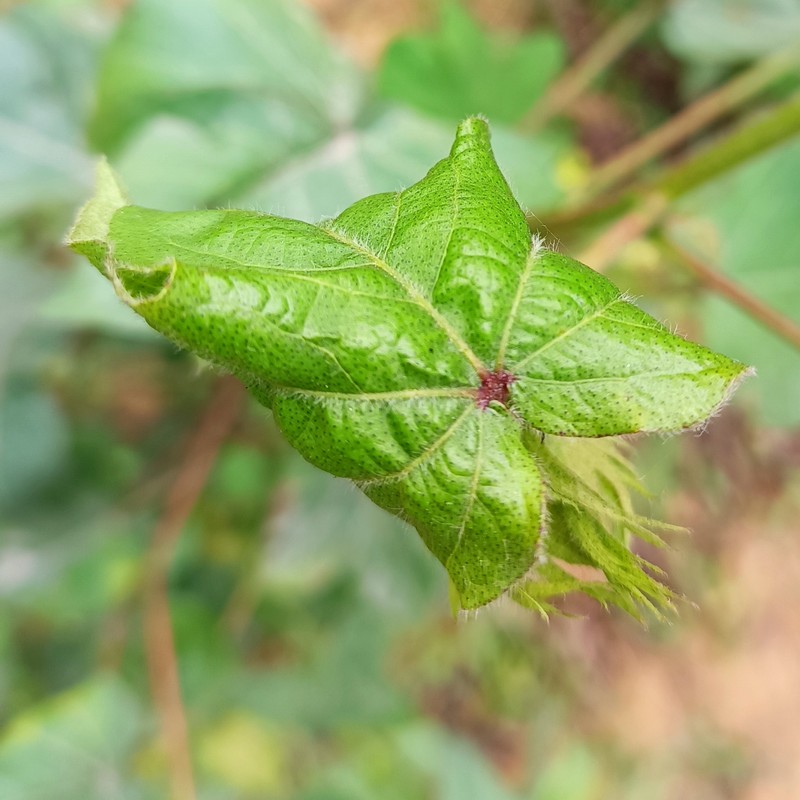
Label: Curl Virus